Wilton Town Hall

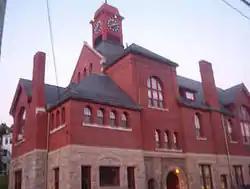

Wilton Town Hall is located at 42 Main Street in downtown Wilton, New Hampshire. Built in 1886, the red brick building is a prominent local example of civic Queen Anne style architecture. In a common style of the day, it includes a theater space which was used for dramatic presentations, silent films, and vaudeville productions, before being converted to its present use as a movie theater. The building was listed on the National Register of Historic Places in 2009.